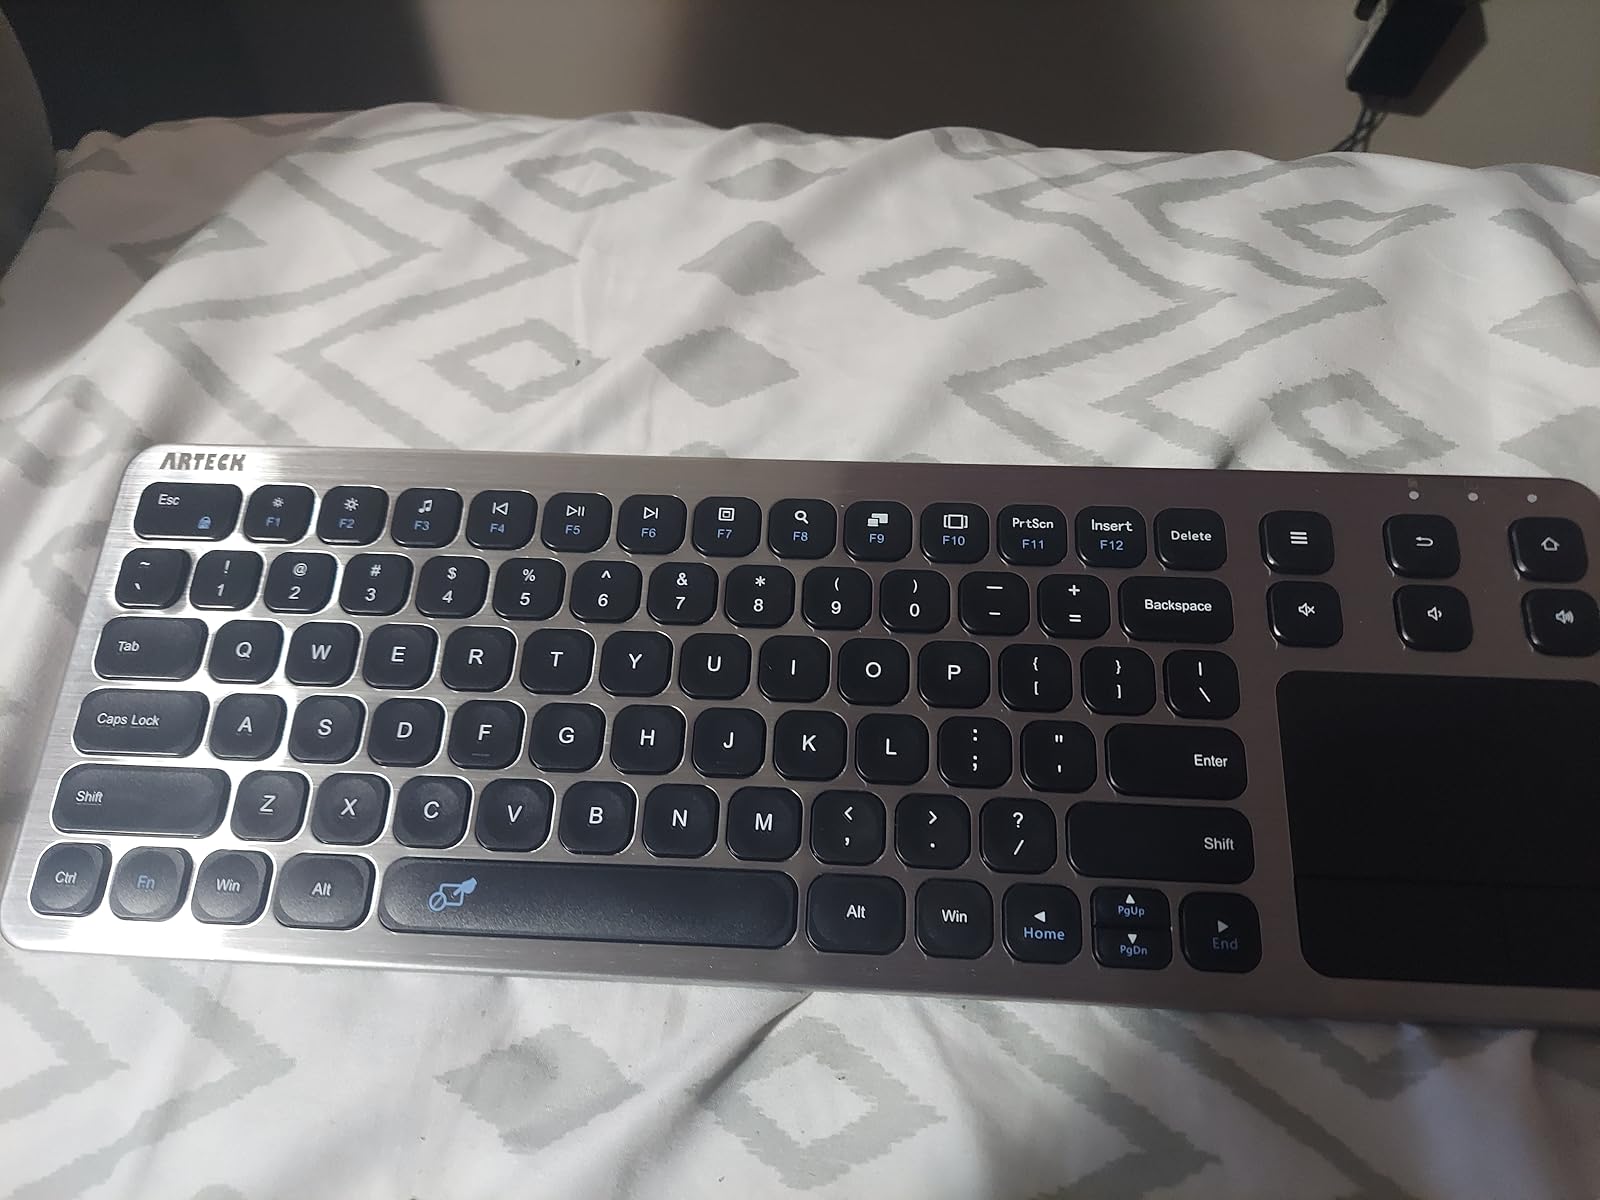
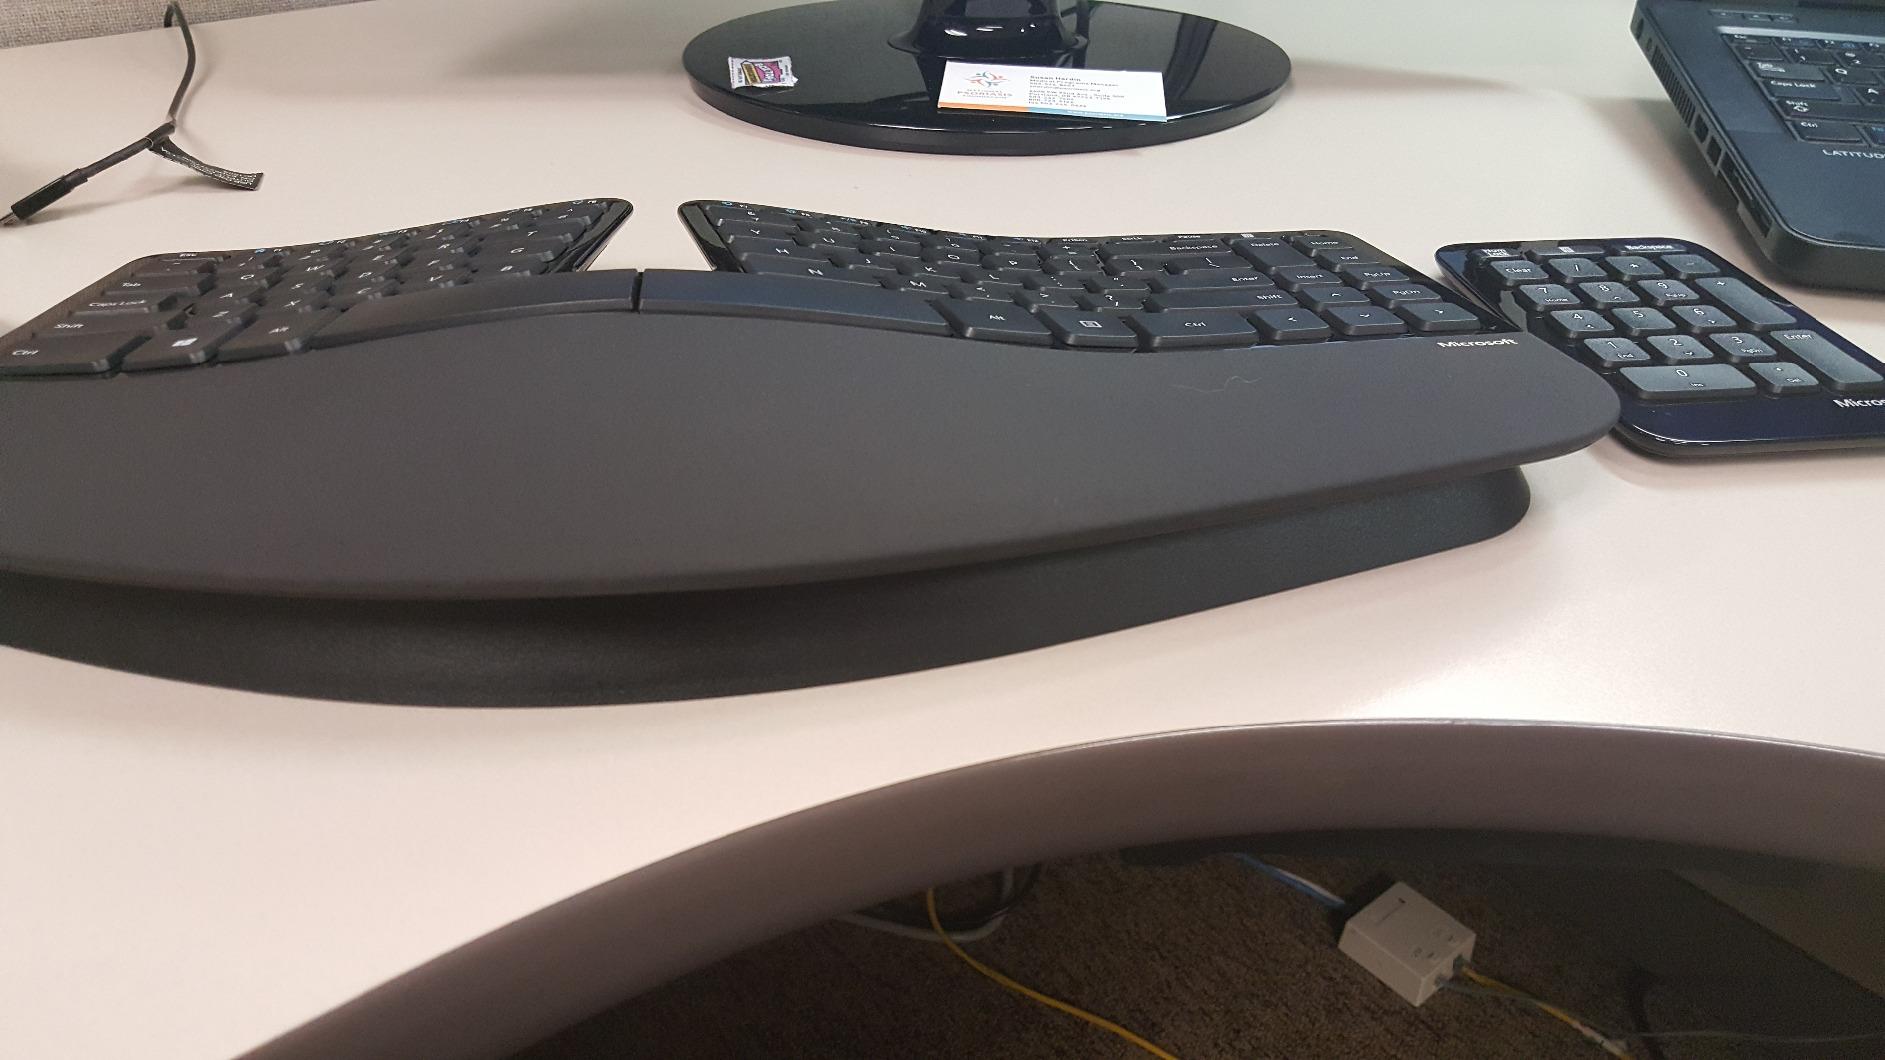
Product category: keyboard
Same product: no